Karl Thielscher

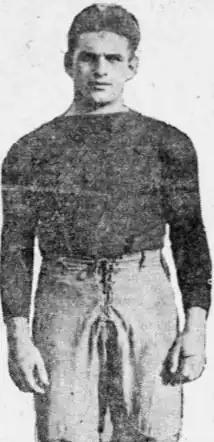
Thielscher, c. 1916

Karl Leavitt Thielscher was born on April 24, 1895, in Brookline, Massachusetts. He attended Brookline High School, being a team captain, before going to Dartmouth College, where he was an "outstanding player" in both football and baseball. Nicknamed "Barney", he attended Dartmouth from 1913 to 1916 and was a three-year letterman with the football team. He graduated in 1917, before being drafted to serve in World War I.